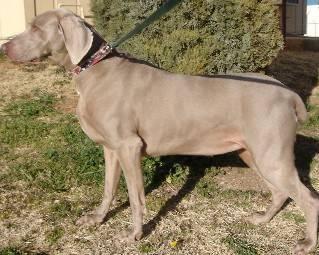
dog